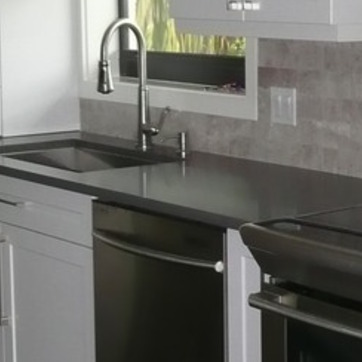
Material: polishedstone